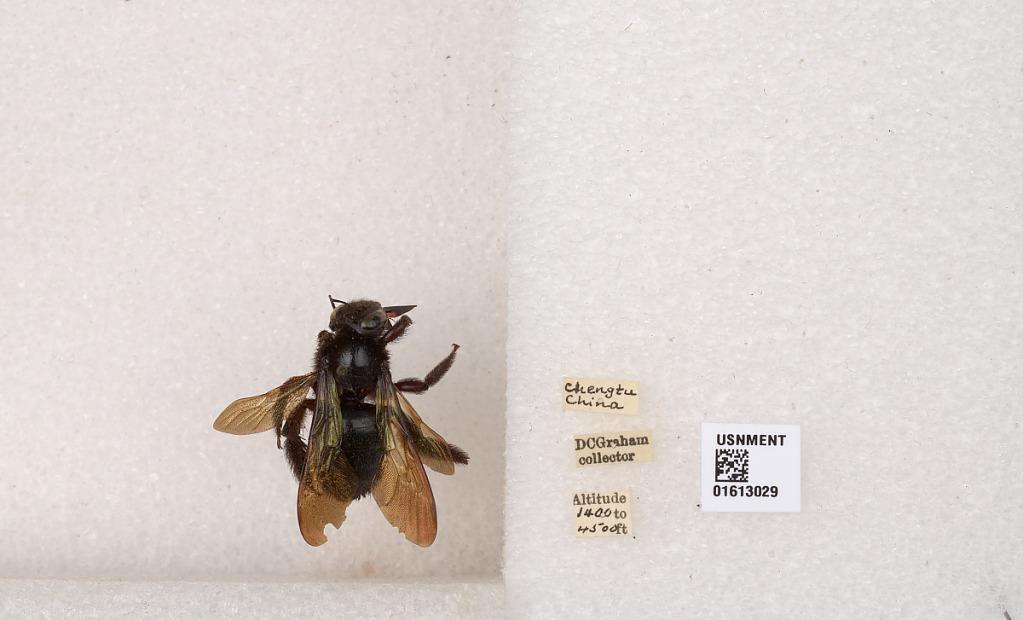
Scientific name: Xylocopa (Biluna) tranquebarorum tranquebarorum (Swederus)
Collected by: D. Graham
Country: China
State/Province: Sichuan
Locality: Chengtu